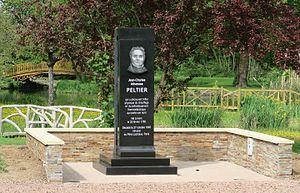
Cet article recense les œuvres d'art dans l'espace public du département de la Somme, en France.
Cette liste de parcs et jardins publics de France recense l'ensemble des jardins publics, parcs publics et espaces verts appartenant aux collectivités territoriales de France. Les parcs et jardins appartenant à des institutions ou des établissements publics français figurant dans cette liste sont des propriétés privées.
Ham est une commune française située dans le département de la Somme en région Hauts-de-France.
Le parc Delicourt est un jardin public situé à Ham dans le département de la Somme à la limite du département de l’Aisne.